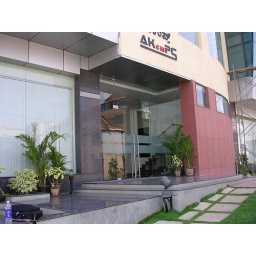
New office building in Bangalore